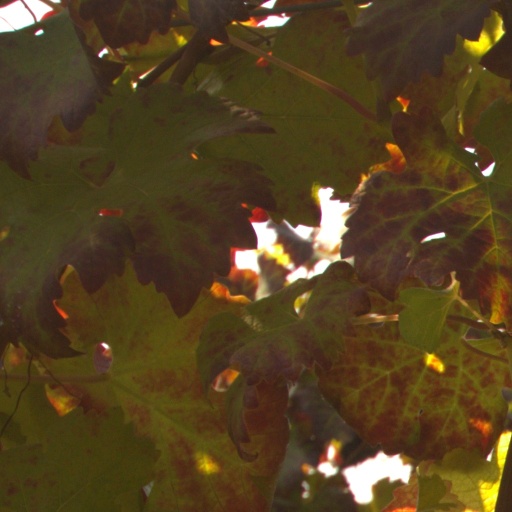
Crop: grape